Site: brandenburg
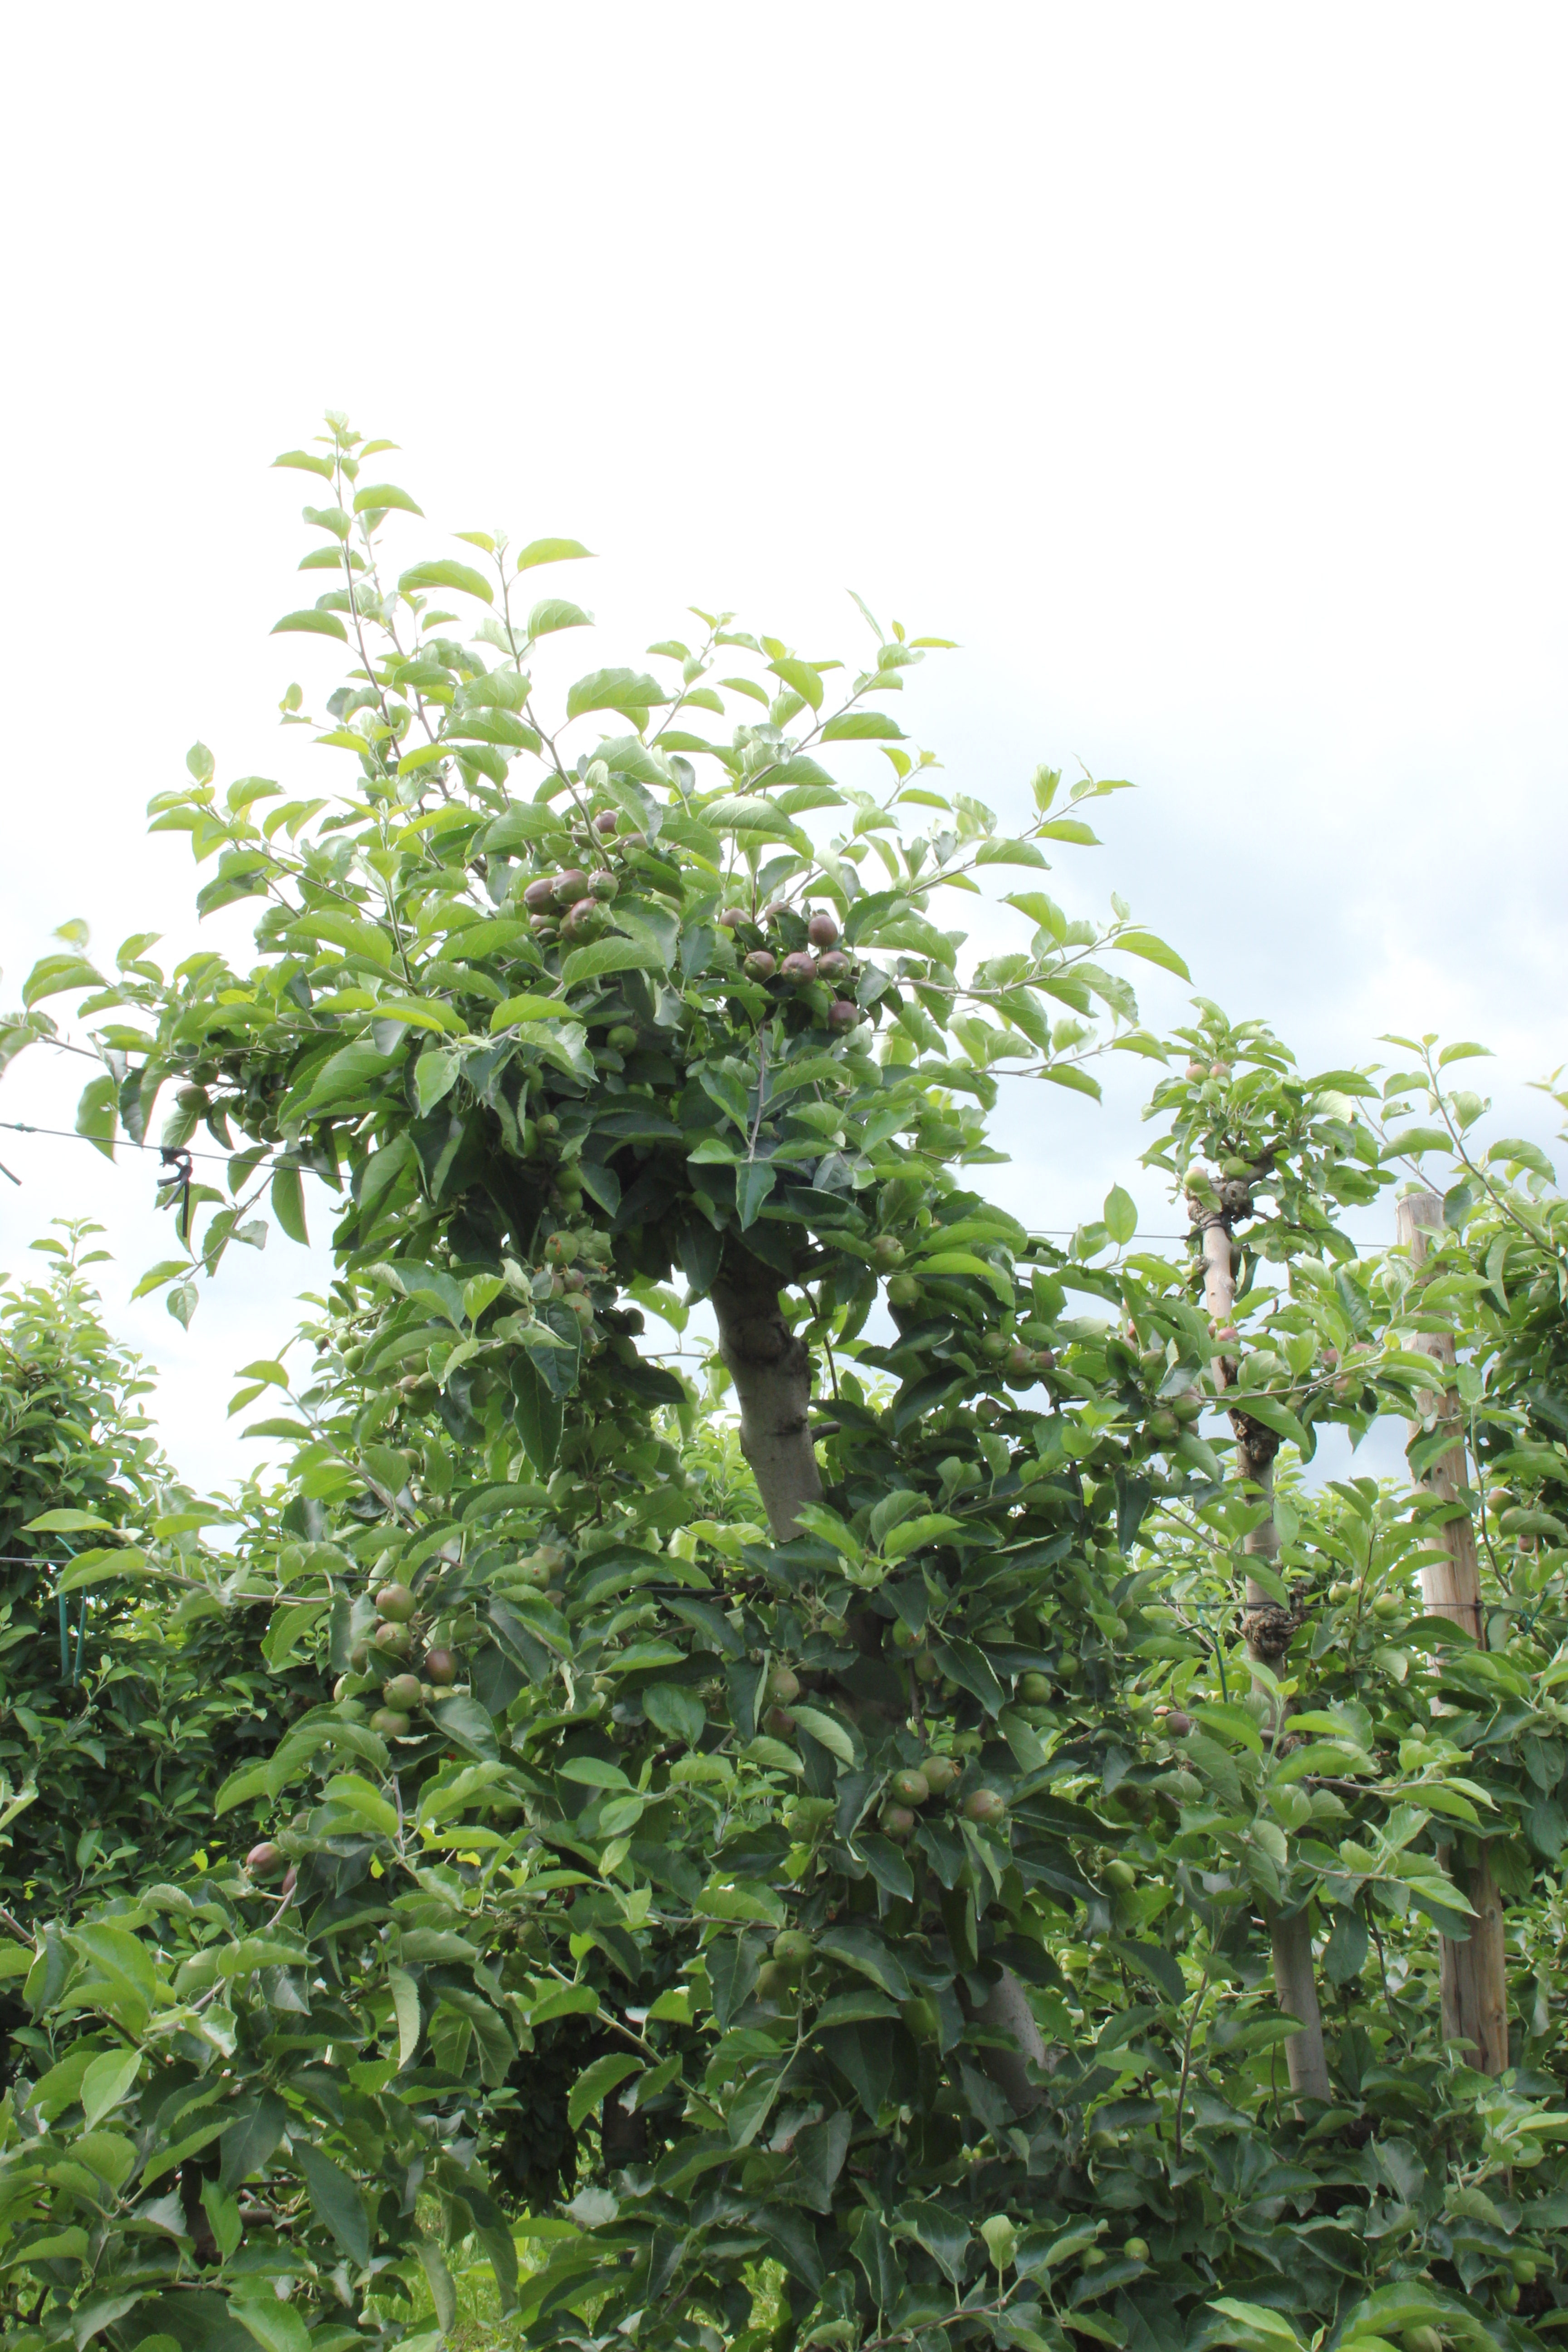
Growth stage (BBCH 73): Development of fruit